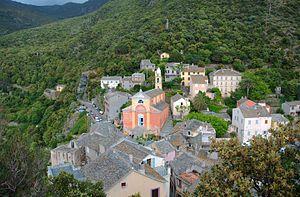
L'église Sainte-Julie de Nonza Русский: Церковь Святой Иулии в центре Нонцы.